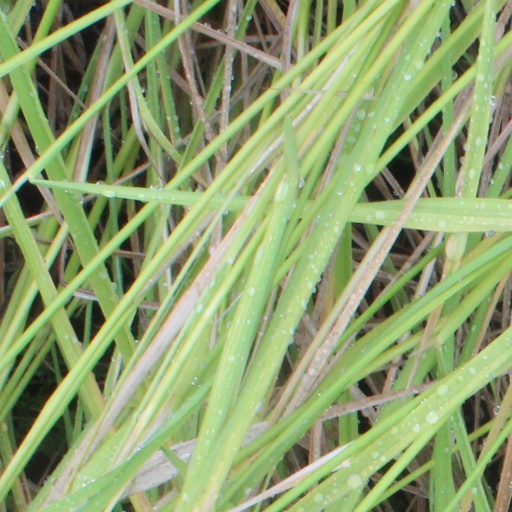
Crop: rice